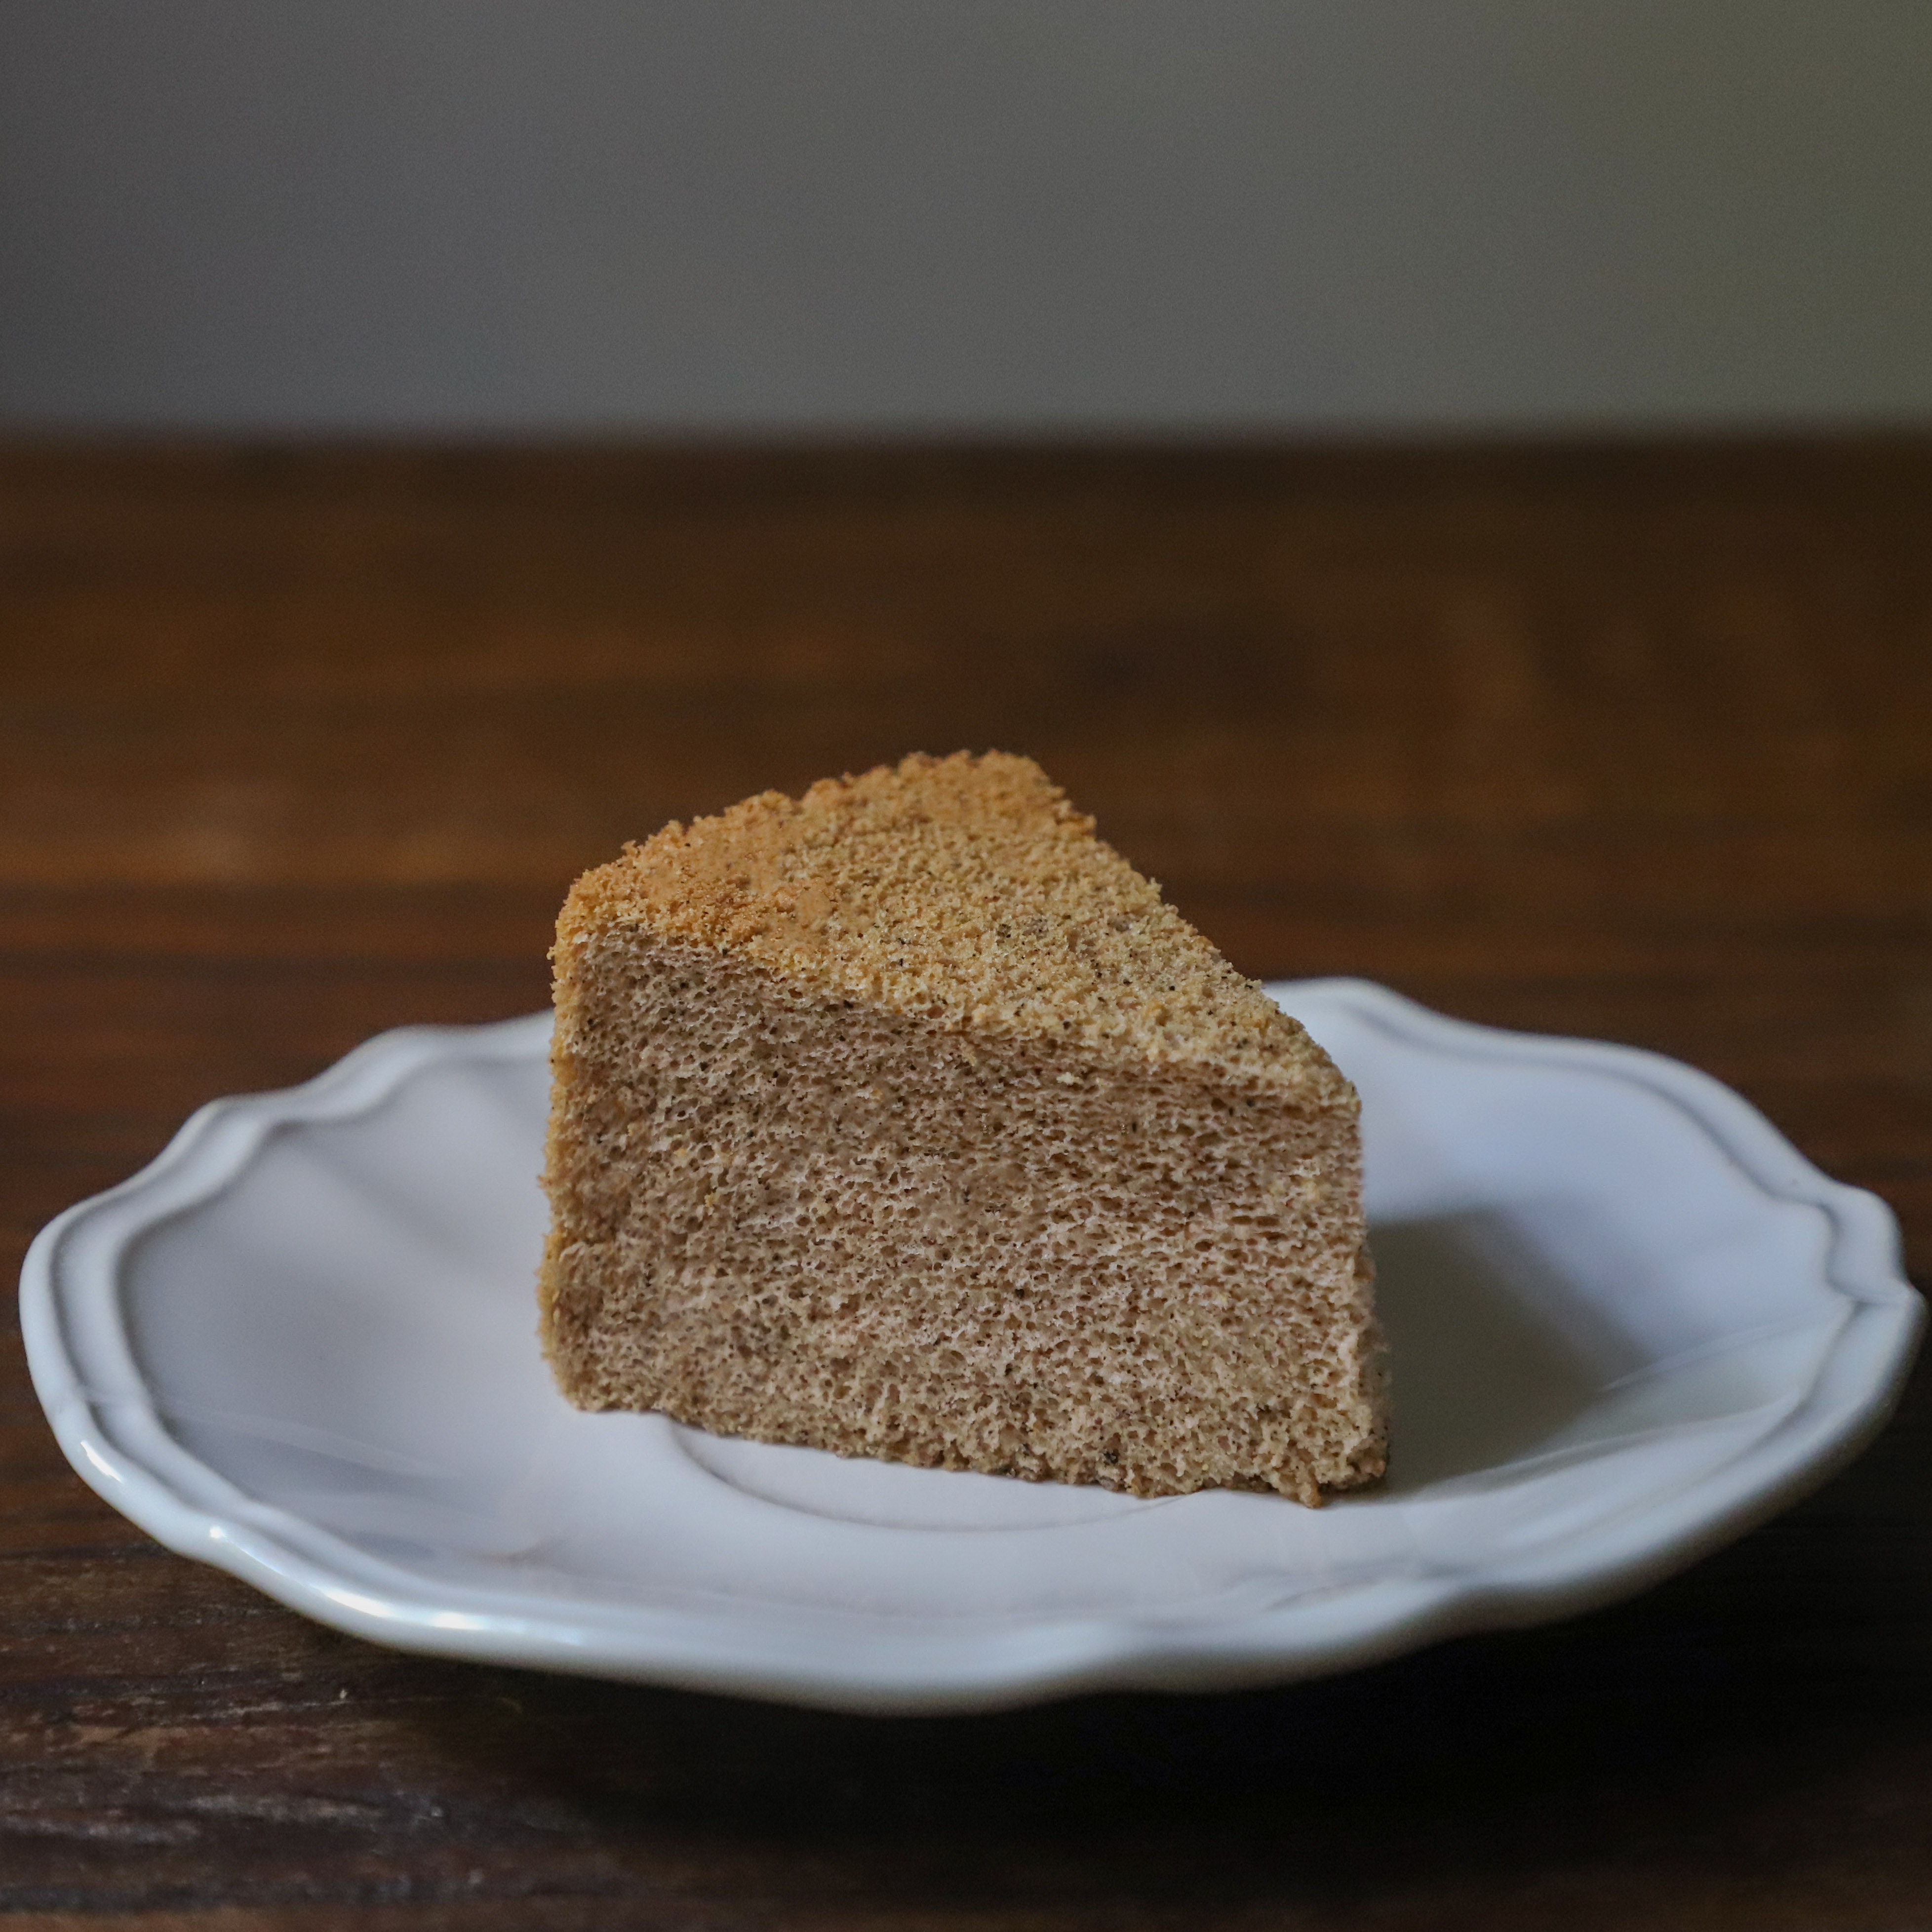
food, dish, cuisine, ingredient, dessert, snack cake, baked goods, gluten, produce, sponge cake, parkin, Muscovado